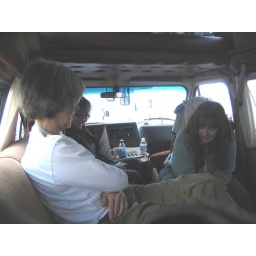
Company in PJ: 4 girls and a dog in a 17.5' camper van